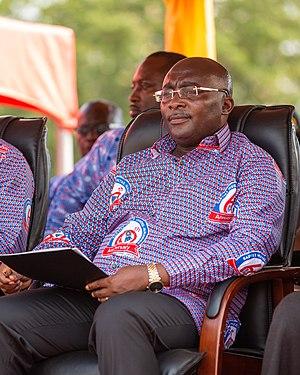
Mahamudu Bawumia né le 7 octobre 1963 à Tamale, est un économiste et homme d'État ghanéen, membre du Nouveau Parti patriotique. Il est vice-président de la République depuis le 7 janvier 2017.